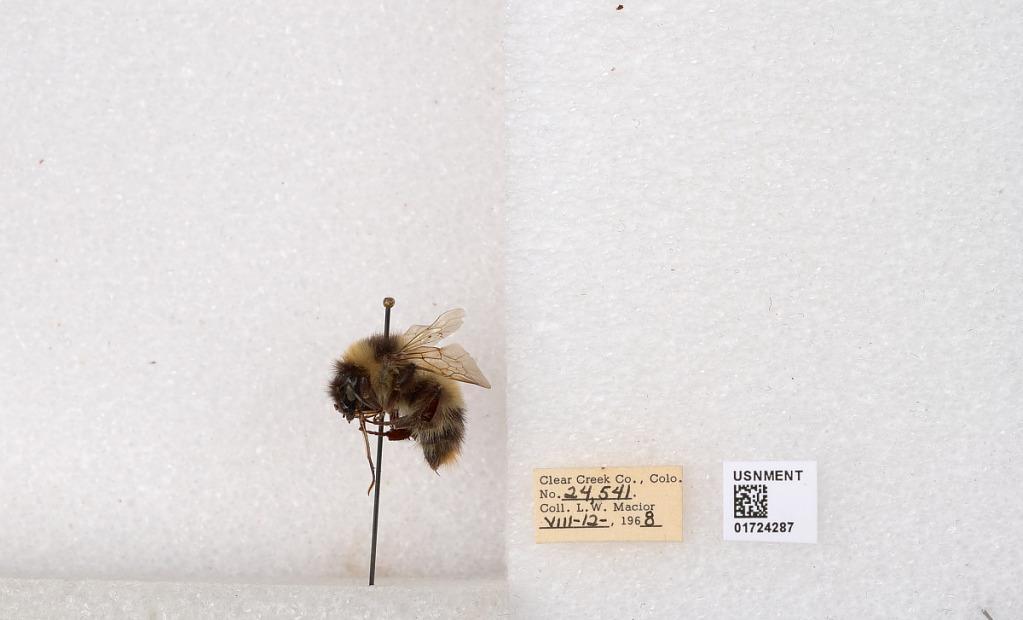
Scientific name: Bombus kirbyellus
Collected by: L. Macior
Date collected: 1968-8-12
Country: United States
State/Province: Colorado
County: Clear Creek
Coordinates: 39.6891, -105.644